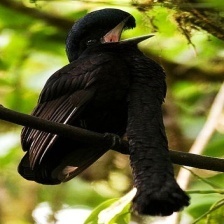
Species: UMBRELLA BIRD
Scientific name: CEPHALOPTERUS